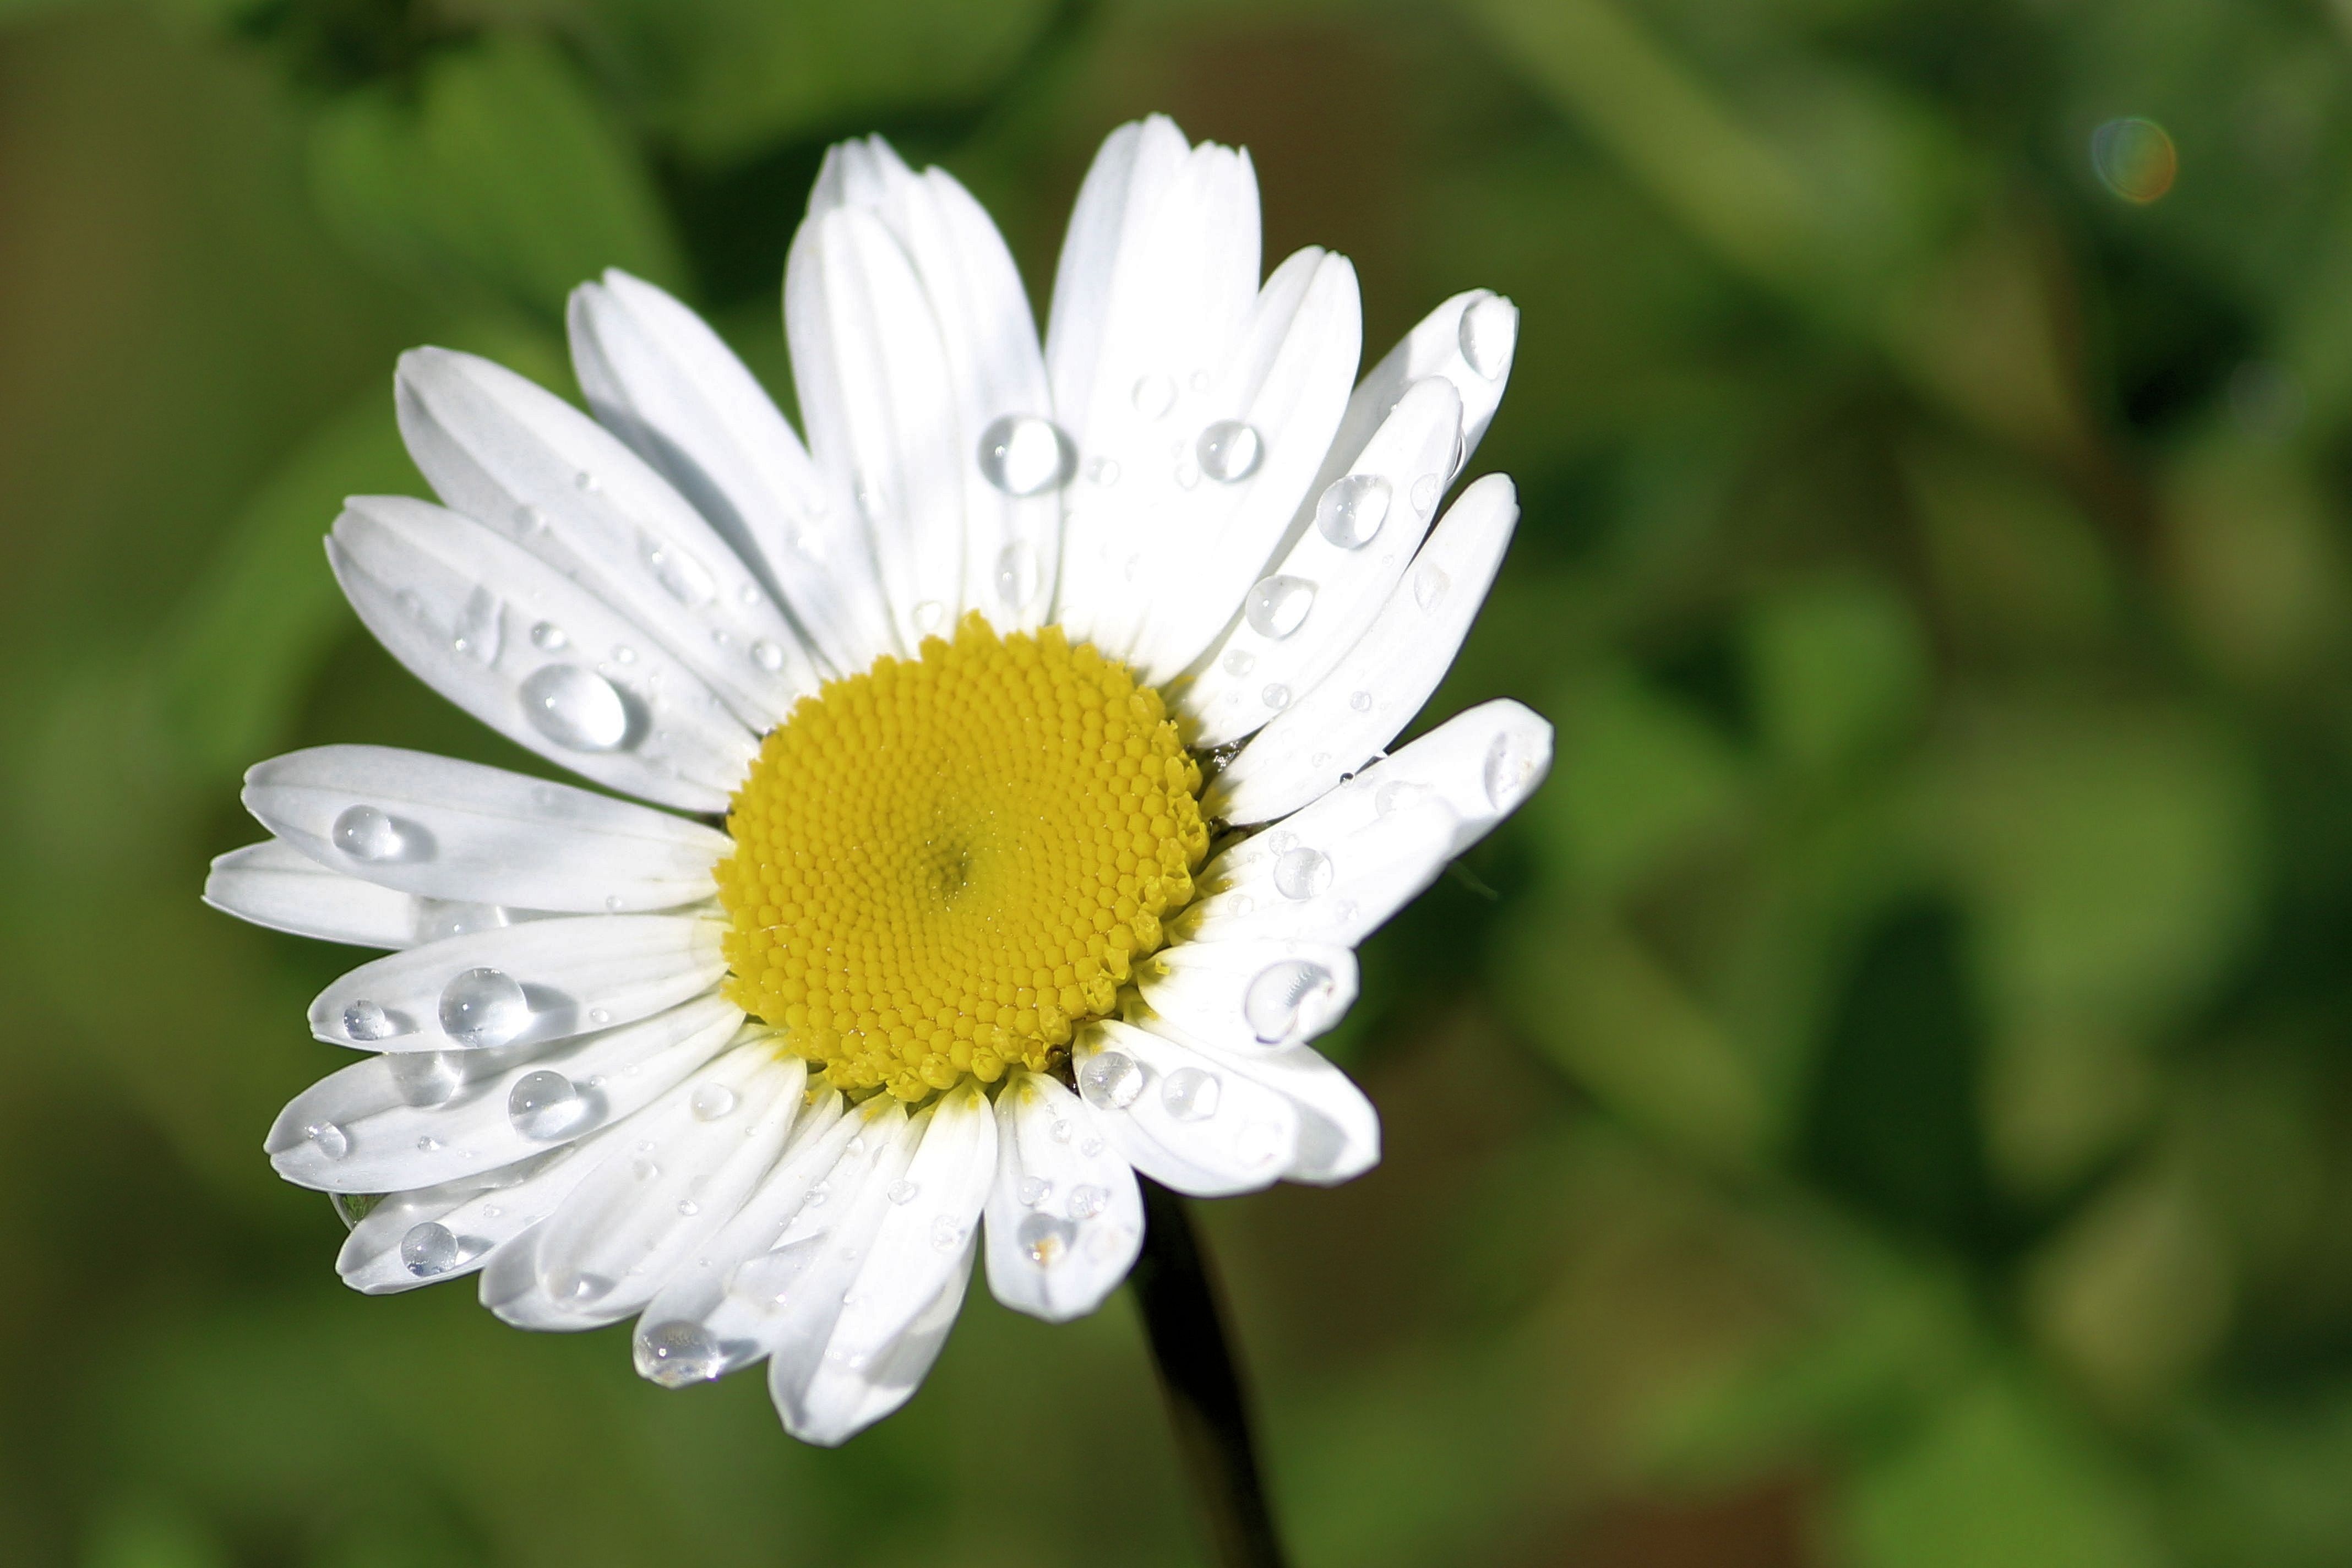
nature, blossom, plant, white, photography, meadow, flower, petal, bloom, daisy, herb, botany, flora, wildflower, close up, drop of water, macro photography, beautiful flower, flowering plant, daisy family, magerite, oxeye daisy, mage rites, plant stem, land plant, chamaemelum nobile, marguerite daisy